Pawsey (crater)

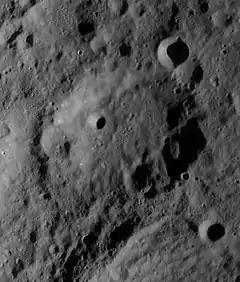
LRO WAC image

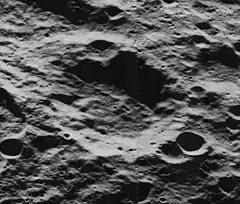
Oblique view from Lunar Orbiter 5, facing west

Pawsey is a worn impact crater that lies next to the northern outer ramparts of the crater Wiener, on the far side of the Moon. To the east-northeast of Pawsey is the large crater Campbell, and farther to the west is Bridgman.